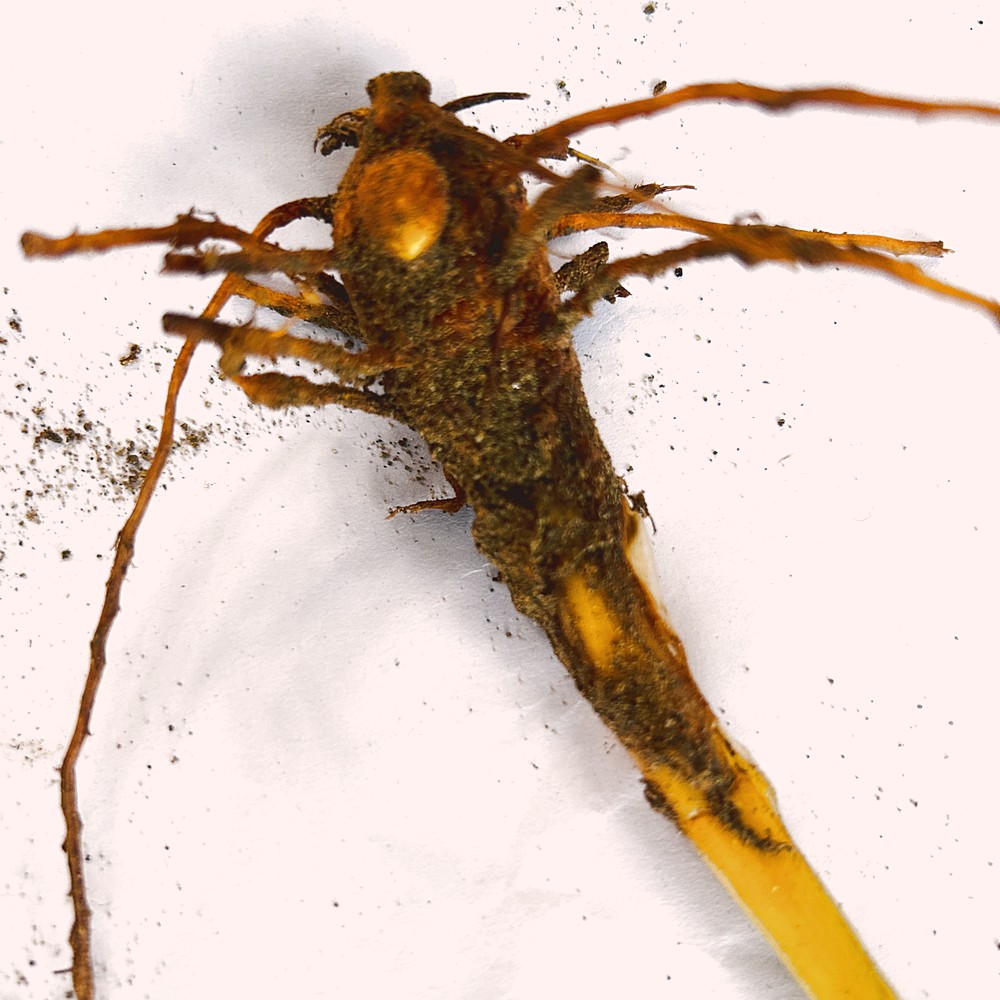
Label: Rhizome Disease Root